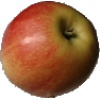
Label: Apple Red 2